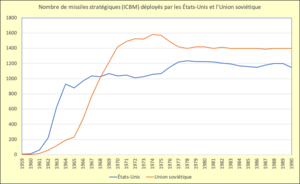
Nombre d'ICBMs déployés par les États-Unis et l'URSS durant la guerre froide - Données par année Sources
L'histoire du missile balistique naît au XXᵉ siècle grâce à quelques scientifiques précurseurs de l'exploration de l'espace. Elle débute véritablement en 1944 lorsque des missiles balistiques V2 sont utilisés pour la première fois par l'Allemagne nazie au cours de la Seconde Guerre mondiale. Durant la guerre froide, ce type d'arme va connaître un développement considérable. Capitalisant sur le savoir-faire des ingénieurs allemands, les États-Unis et l'Union soviétique se lancent dans des projets de développement de missiles qui débouchent dans les années 1950 sur des armes opérationnelles capables d'emporter une ogive nucléaire à une distance pouvant atteindre plusieurs milliers de kilomètres. Des milliers de missiles sont produits dans les années 1960 par les deux super-puissances, en vue d'équiper soit leurs forces de théâtre d'opérations, soit leurs forces nucléaires stratégiques. La France et la Chine se lancent aussi dans le développement de ce type d'armes dans les années 1960.